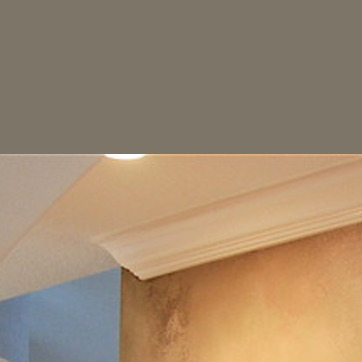
Material: painted